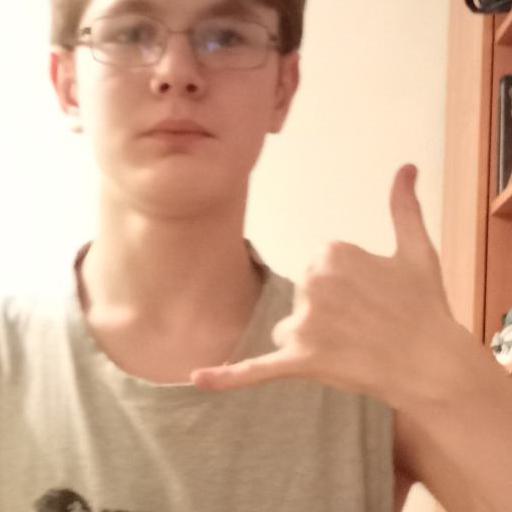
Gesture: call